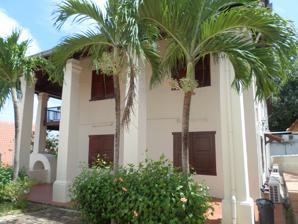
Building: Education Museum
Country: Malaysia
Year built: 1884
Museum in Melaka City, Melaka, Malaysia Education Museum Muzium Pendidikan Established 2003 Location Malacca City , Malacca , Malaysia Coordinates 2°11′38.5″N 102°14′59.6″E / 2.194028°N 102.249889°E / 2.194028; 102.249889 Type museum Education museum exhibition hall The Education Museum ( Malay : Muzium Pendidikan ) is a museum in Malacca City , Malacca , Malaysia , which exhibits the historical development of the state's education system from the Malacca Sultanate , British Malaya , Japanese occupation and the present time. The building that houses the museum was built in 1884, during the British Malaya era and its design is a mix of British, Dutch, Moorish and Anglo-Chinese architecture styles. Its windows are of Dutch design with no wind holes, using British materials and bricks and Indian double-layered roof and roof tiles. In 1931, it housed the Malacca High School. But due to the growing number of student intake, the school had to be relocated to Chan Koon Cheng Street. The building then housed the Malacca Labour and Audit Department until 1978. After that, the department relocated to the Federal Building at Hang Tuah Street and the building was left vacant. In 2003, the building underwent renovation and the Malacca Museum Corporation proposed to the Malacca State Government to convert the building into the Museum of Education due to its historical past of housing the Malacca High School. See also List of museums in Malaysia List of tourist attractions in Malacca References